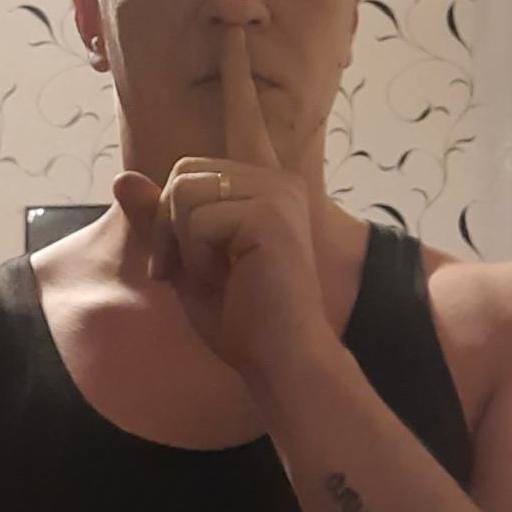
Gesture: mute